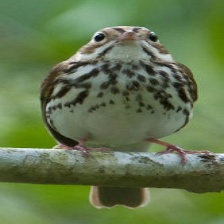
Species: OVENBIRD
Scientific name: SEIURUS AUROCAPILLA